Protarctos

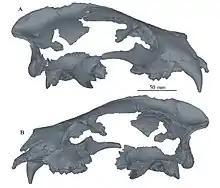
Skull of "P. abstrusus"

Although some paleontologists recognized the species of "Protarctos" as members of the genus "Ursus", at least one phylogenetic analysis from Wang et al. 2017 found the genus to be an evolutionary grade outside the last common ancestor of the spectacled bear ("Tremarctos ornatus") and the brown bear ("U. arctos"). The type species is Protarctos boeckhi (Schlosser, 1899), followed by species referred into the genus such as P. abstrusus (Bjork, 1970), P. yinanensis (Li, 1993), and P. ruscinensis (Depéret, 1890). Each of the species can be differentiated by slight differences in the morphology of the skull, molar dental morphology and size of the specimens. However, there are some authors that feel all species "Protarctos" should be classified as subspecies or as junior synonyms of "Ursus minimus".